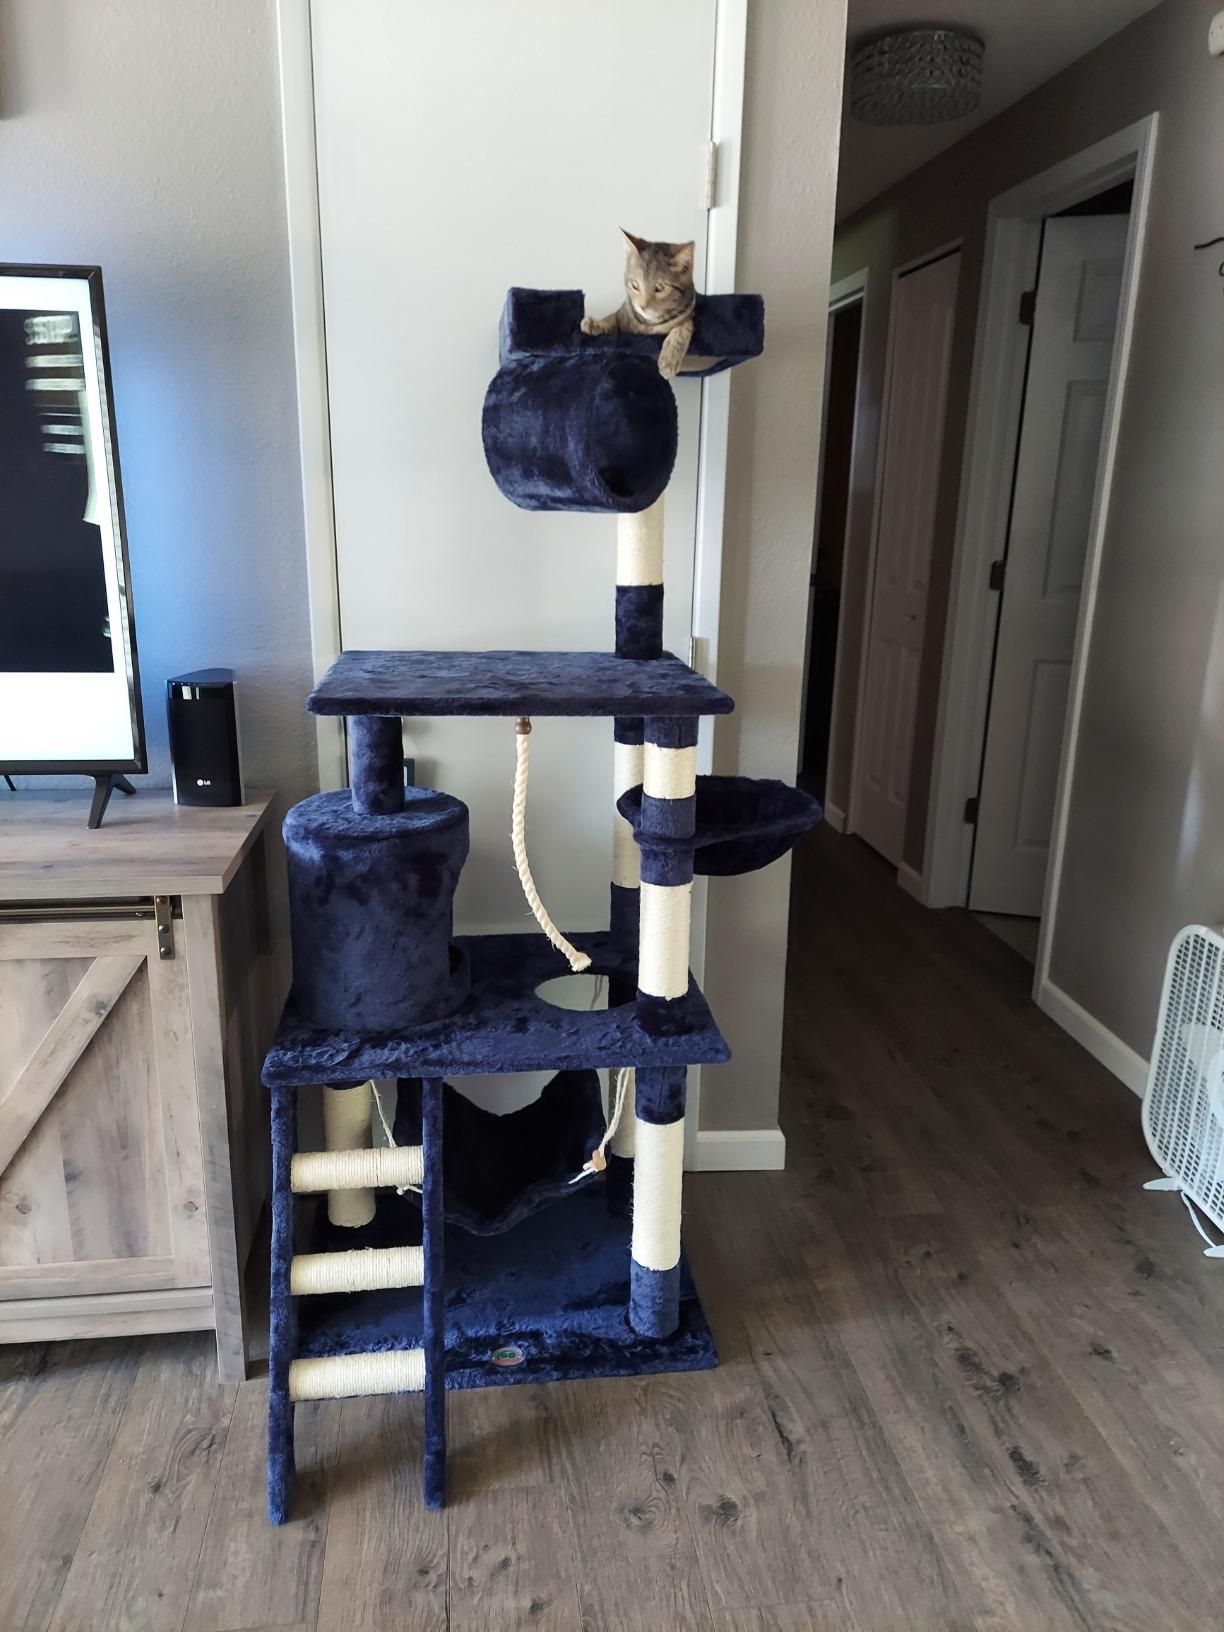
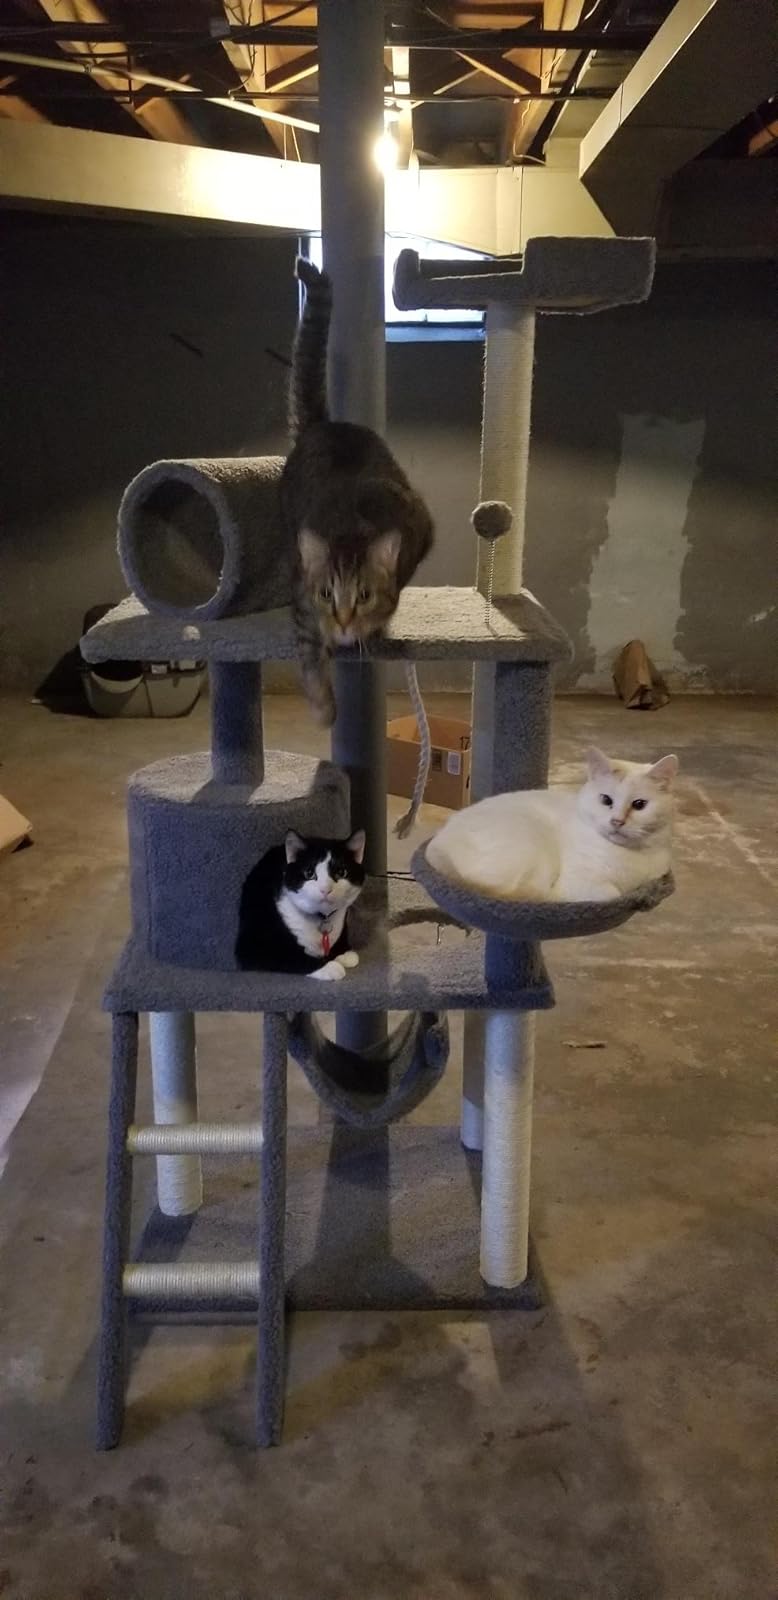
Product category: items_cat tree
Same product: no